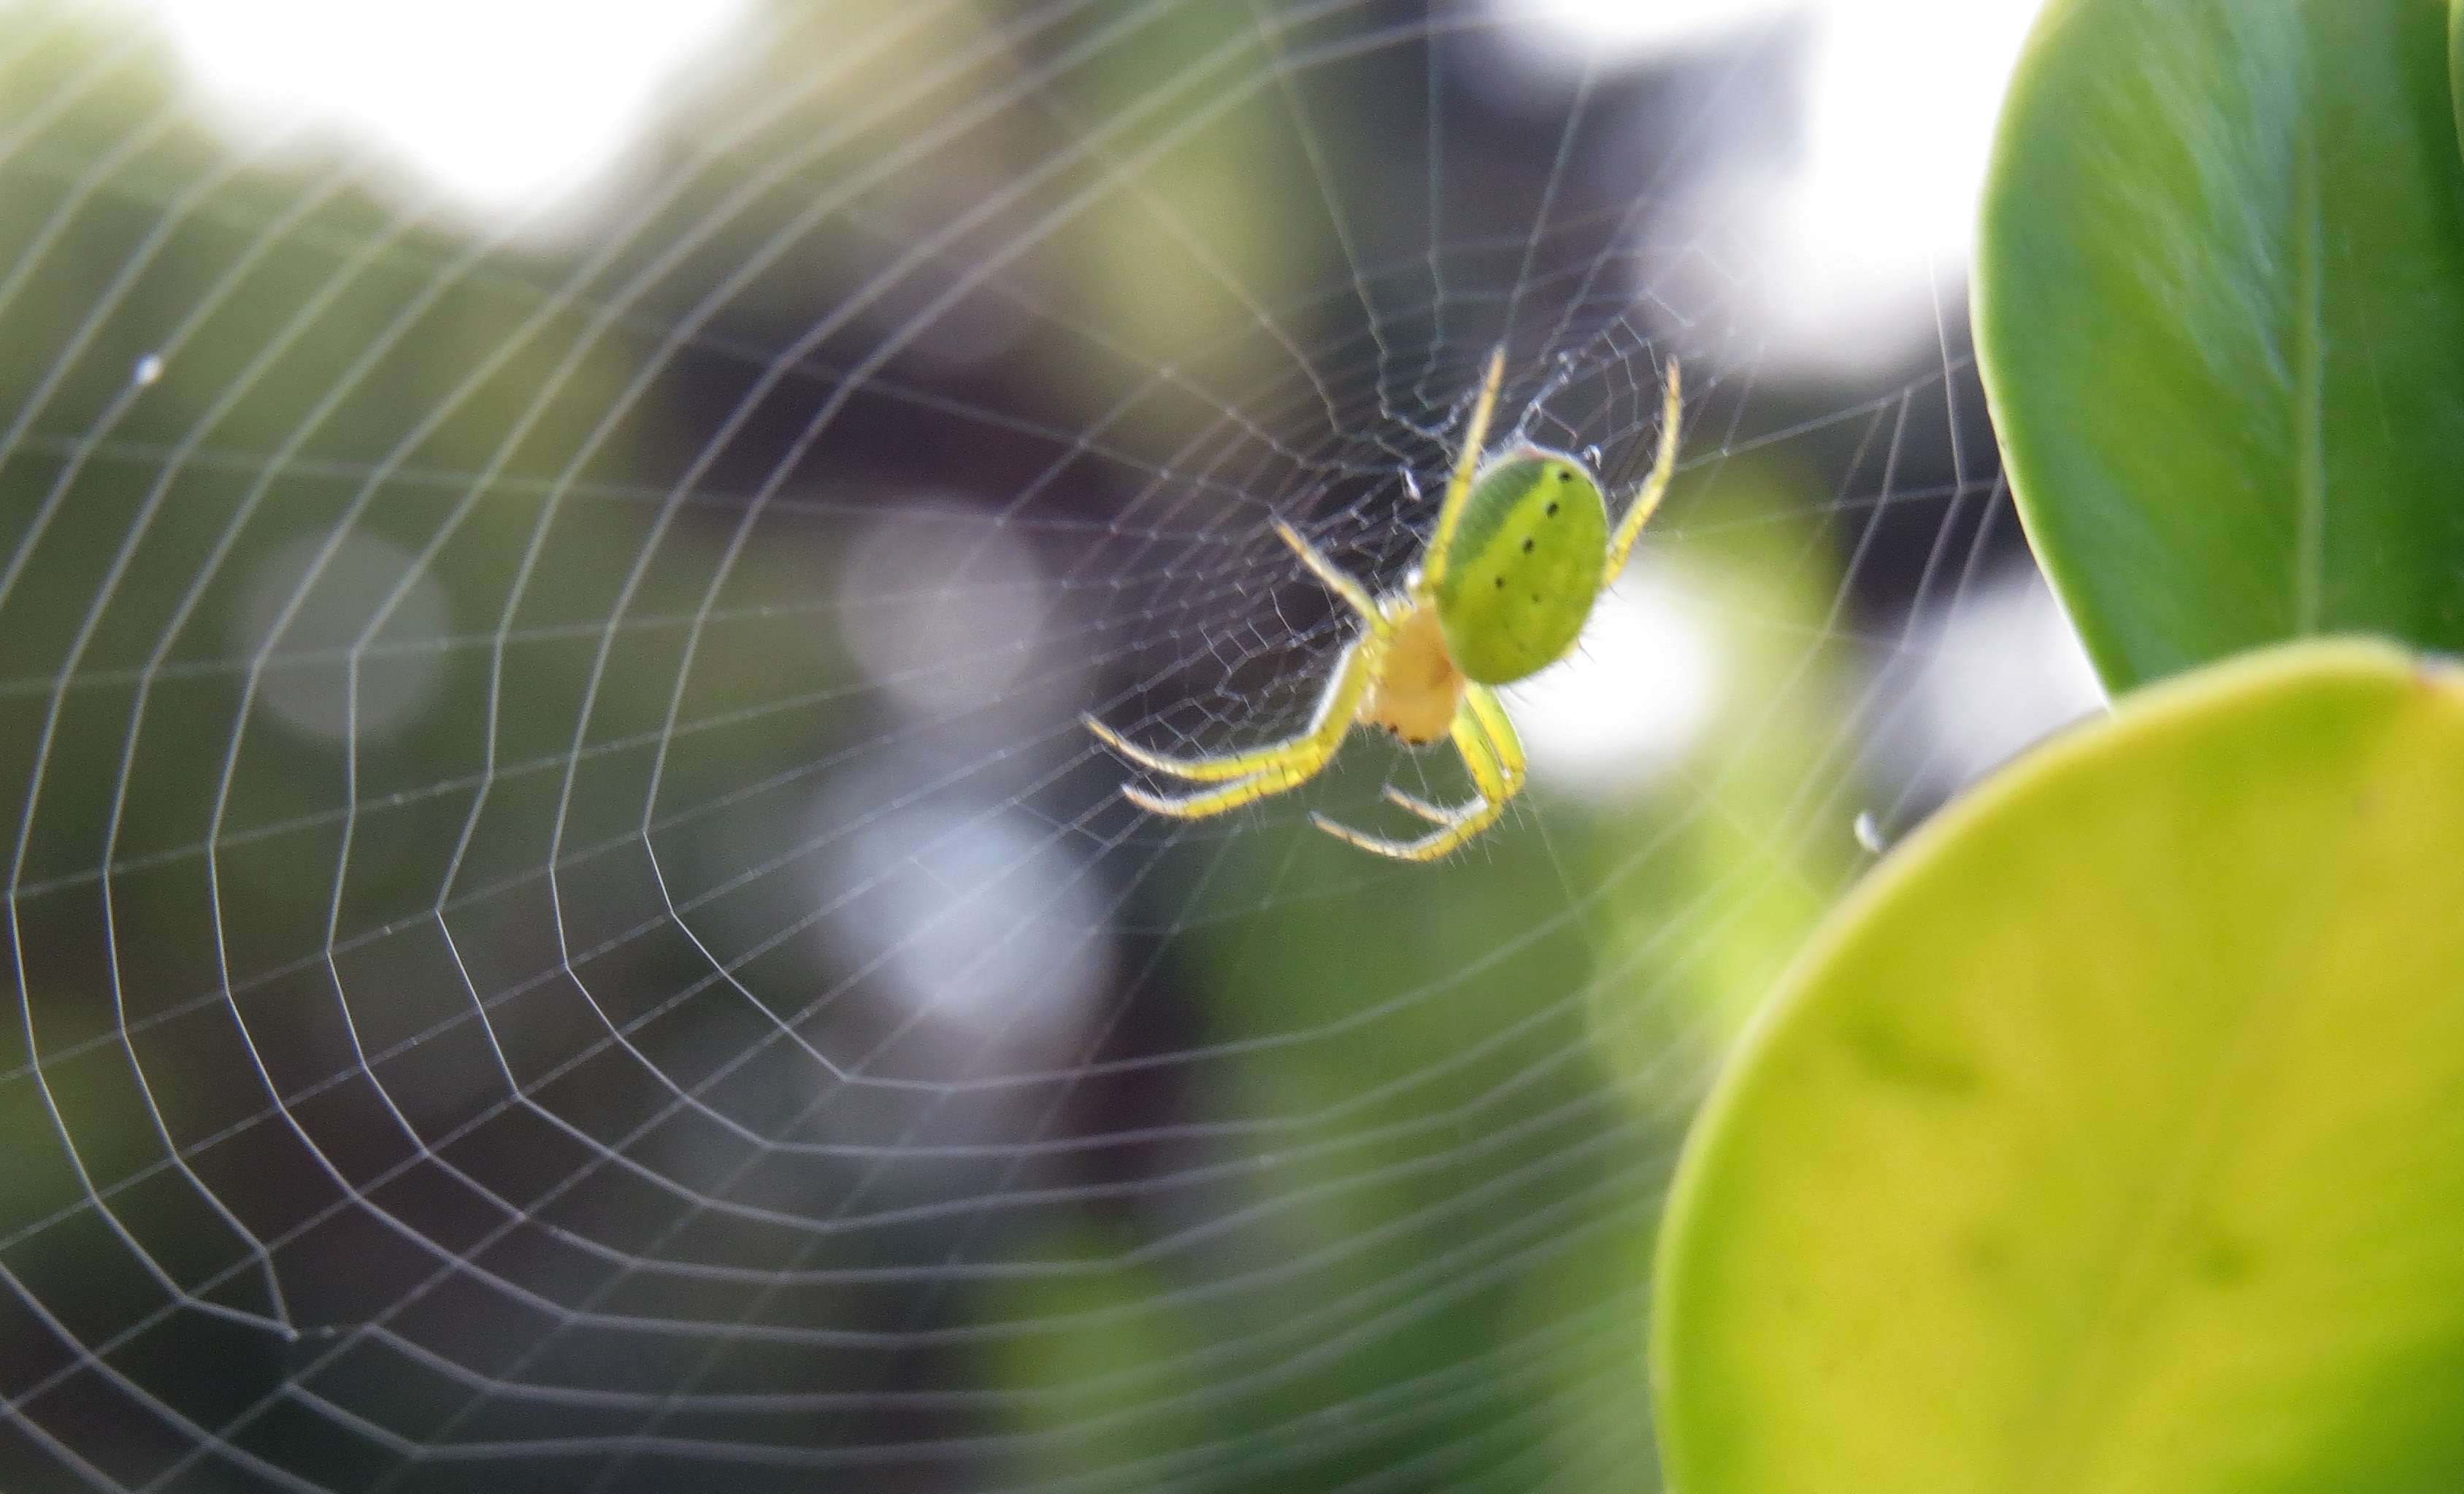
photography, leaf, green, fauna, material, invertebrate, spider web, close up, spider, arachnid, macro photography, arthropod